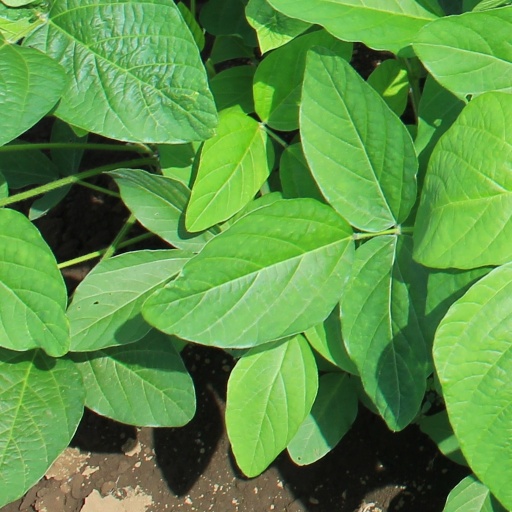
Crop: soybean